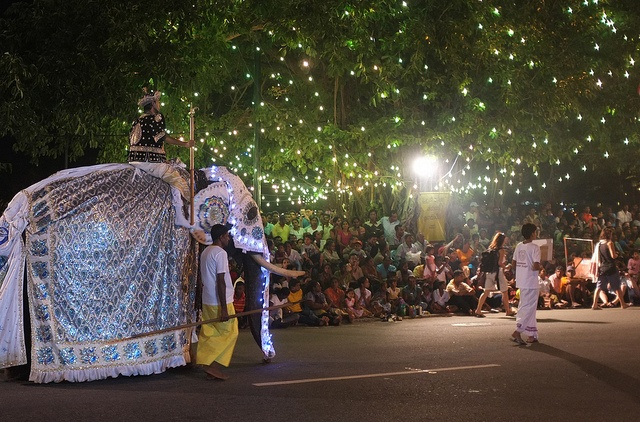
A nighttime parade with a decorated elephant walking in it
Dressed for a festival, an elephant parades down a street.
An elephant being lead by a man in front of a crowd of onlookers.
A procession of a decorated elephant in front of a crowd
A man riding a decorated elephant following a woman walking in front of him.